Peter Cook

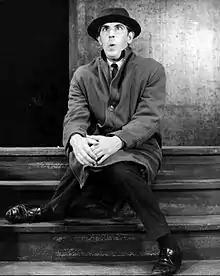
Cook playing the character of E. L. Wisty in the revue "Beyond the Fringe", 1962

In 1961, Cook opened The Establishment, a club at 18 Greek Street in Soho in central London, presenting fellow comedians in a nightclub setting, including American Lenny Bruce. Cook later joked that it was a satirical venue modelled on "those wonderful Berlin cabarets ... which did so much to stop the rise of Hitler and prevent the outbreak of the Second World War". As a members-only venue, it was outside the censorship restrictions. The Establishment's regular cabaret performers were Eleanor Bron, John Bird, and John Fortune.